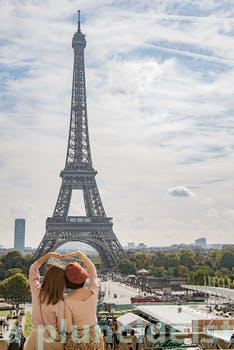
Label: Watermark